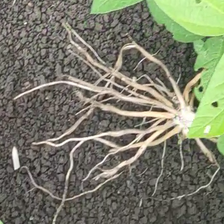
Weed species: Harali_(Cynodon_dactylon)